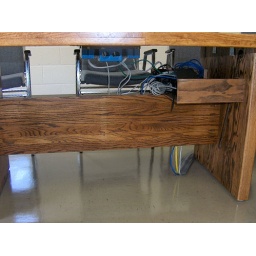
There is a shelf under the table to hold the electronics; a switcher, wireless router, and electrical plug